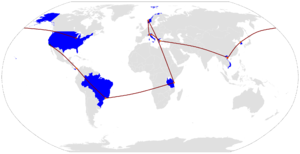
The Amazing Race, est une émission de télévision américaine dans laquelle des équipes de deux ou de quatre personnes font une course autour du monde contre d'autres équipes. L'équipe finissant première gagne un million de dollars.